Margaret Battye

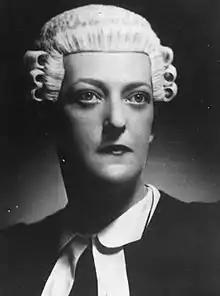

Margaret Battye (9 August 1909 – 16 November 1949) was an Australian barrister and jurist, who was one of the most influential women in politics, business and the legal advancement in Oceania. Battye was the first woman to represent a client and begin a legal practice in Western Australia, and she held a number of roles in the early history of the state's division of the Liberal Party of Australia.